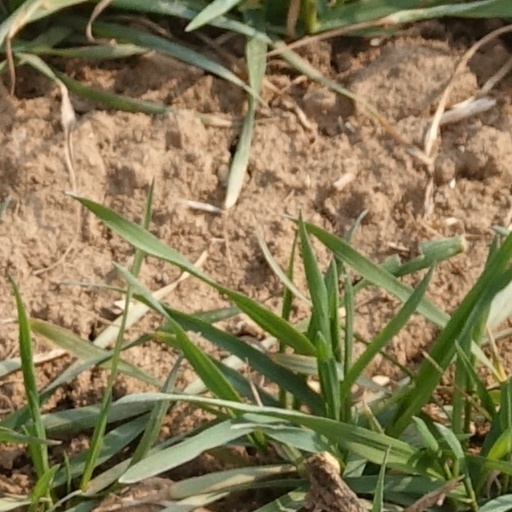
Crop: wheat